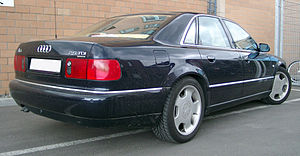
Audi A8 / Audi A8 (type D2/4D) / Tekniske specifikationer / Benzinmotorer
Audi A8 er en luksusbil fra Audi og efterfølgeren for Audi V8. En stor del af teknikken bruges også i Volkswagen Phaeton.